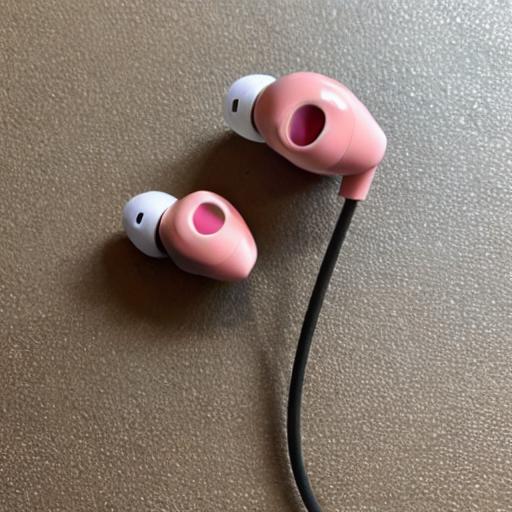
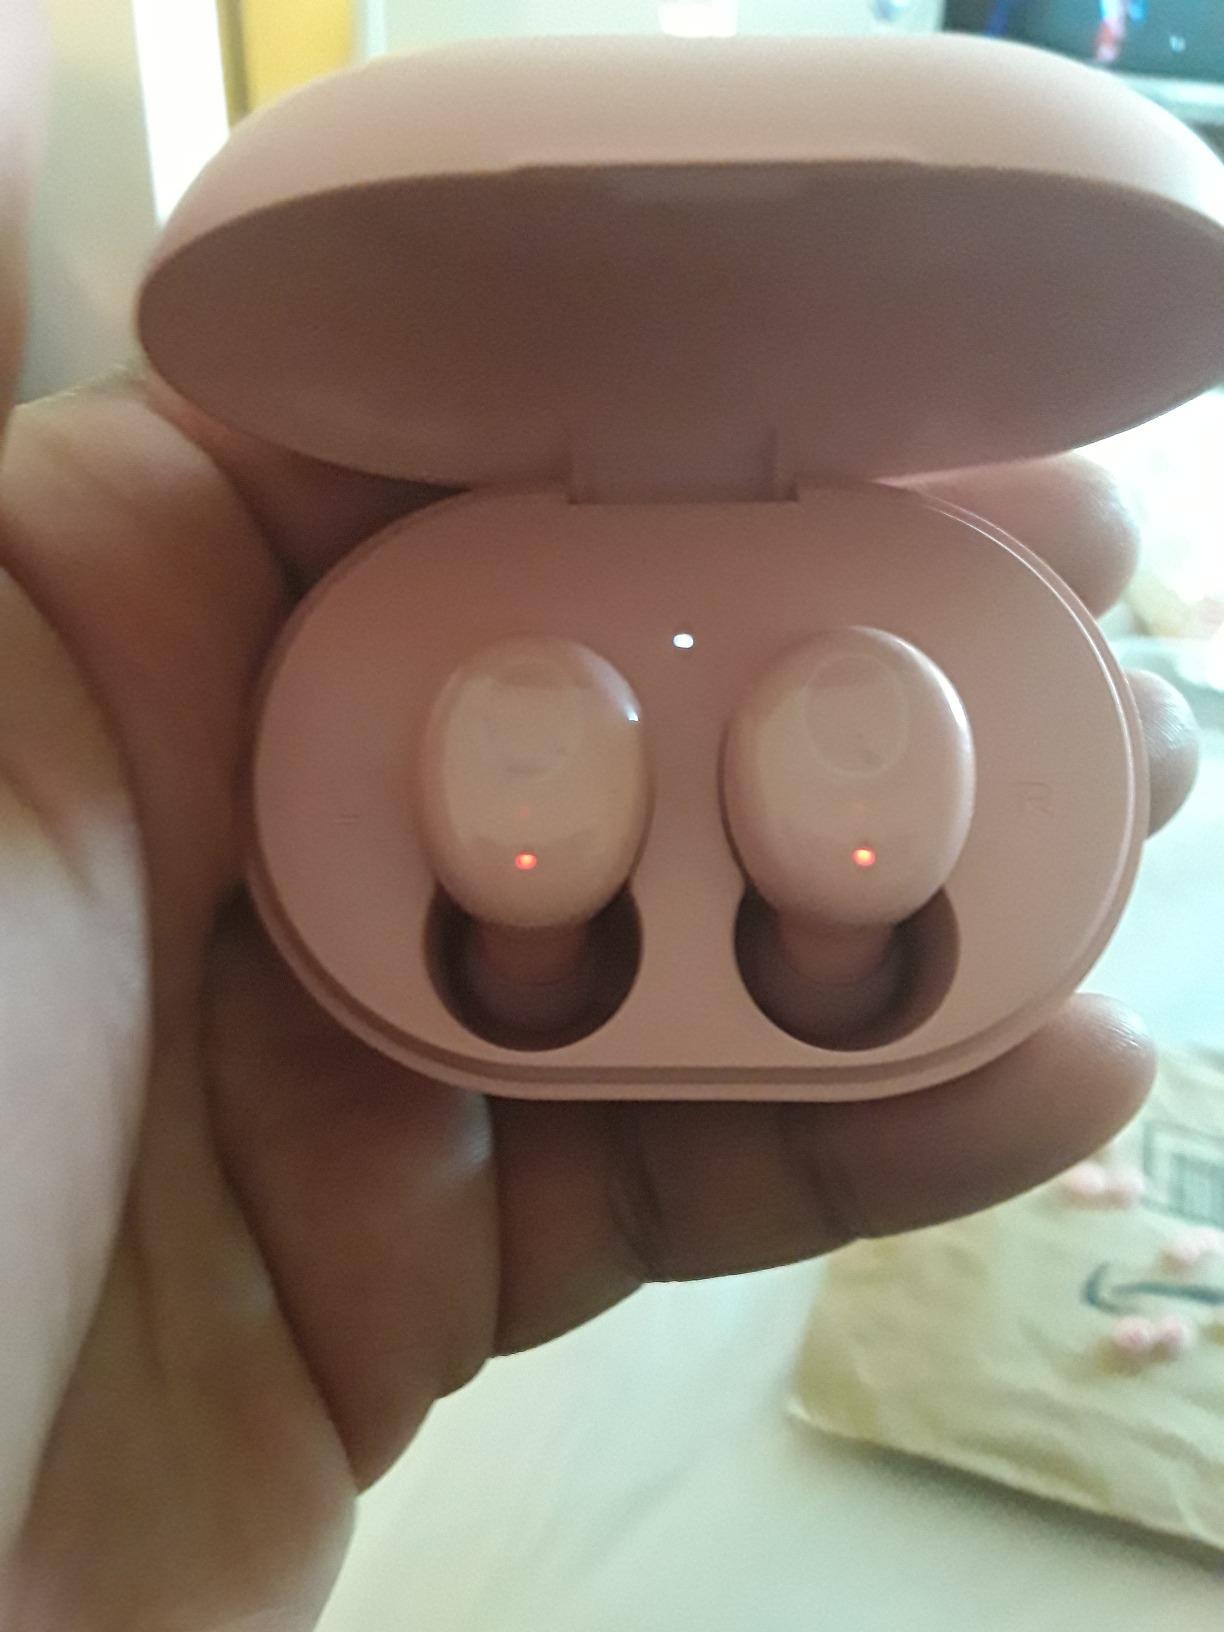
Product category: earbuds
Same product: no